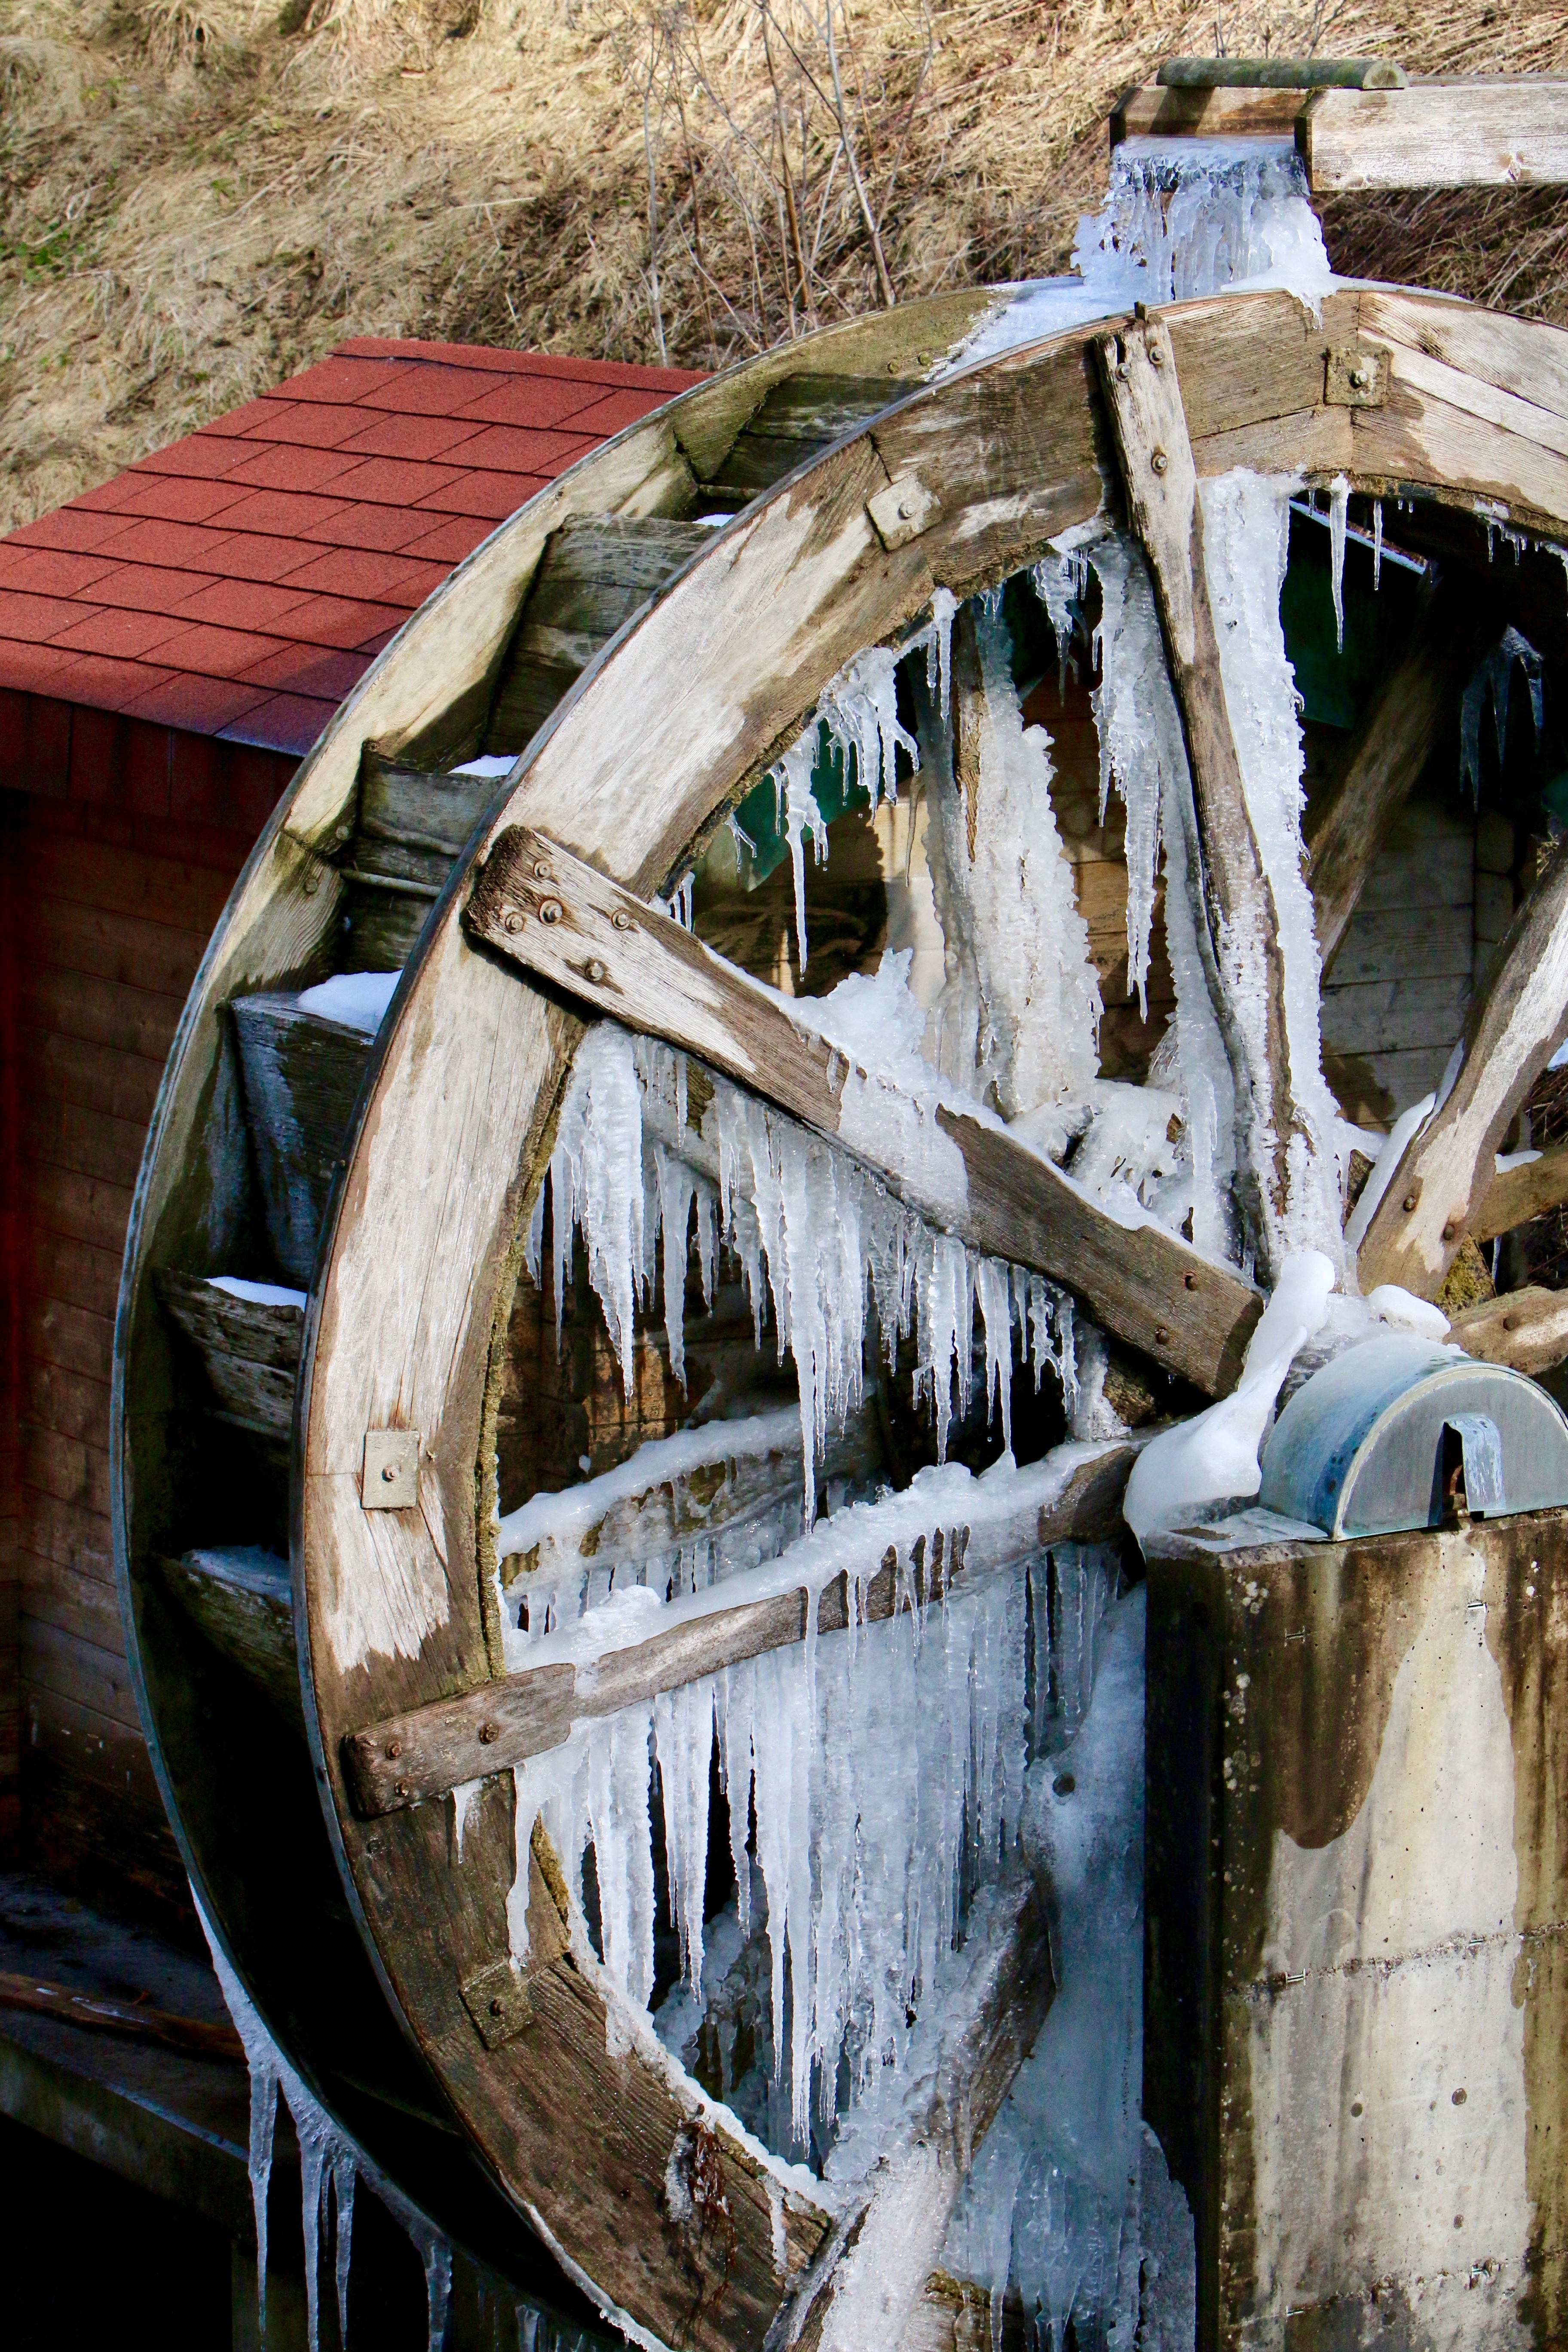
tree, water, winter, wood, boat, vehicle, sculpture, mill, iced, icicle, waterwheel